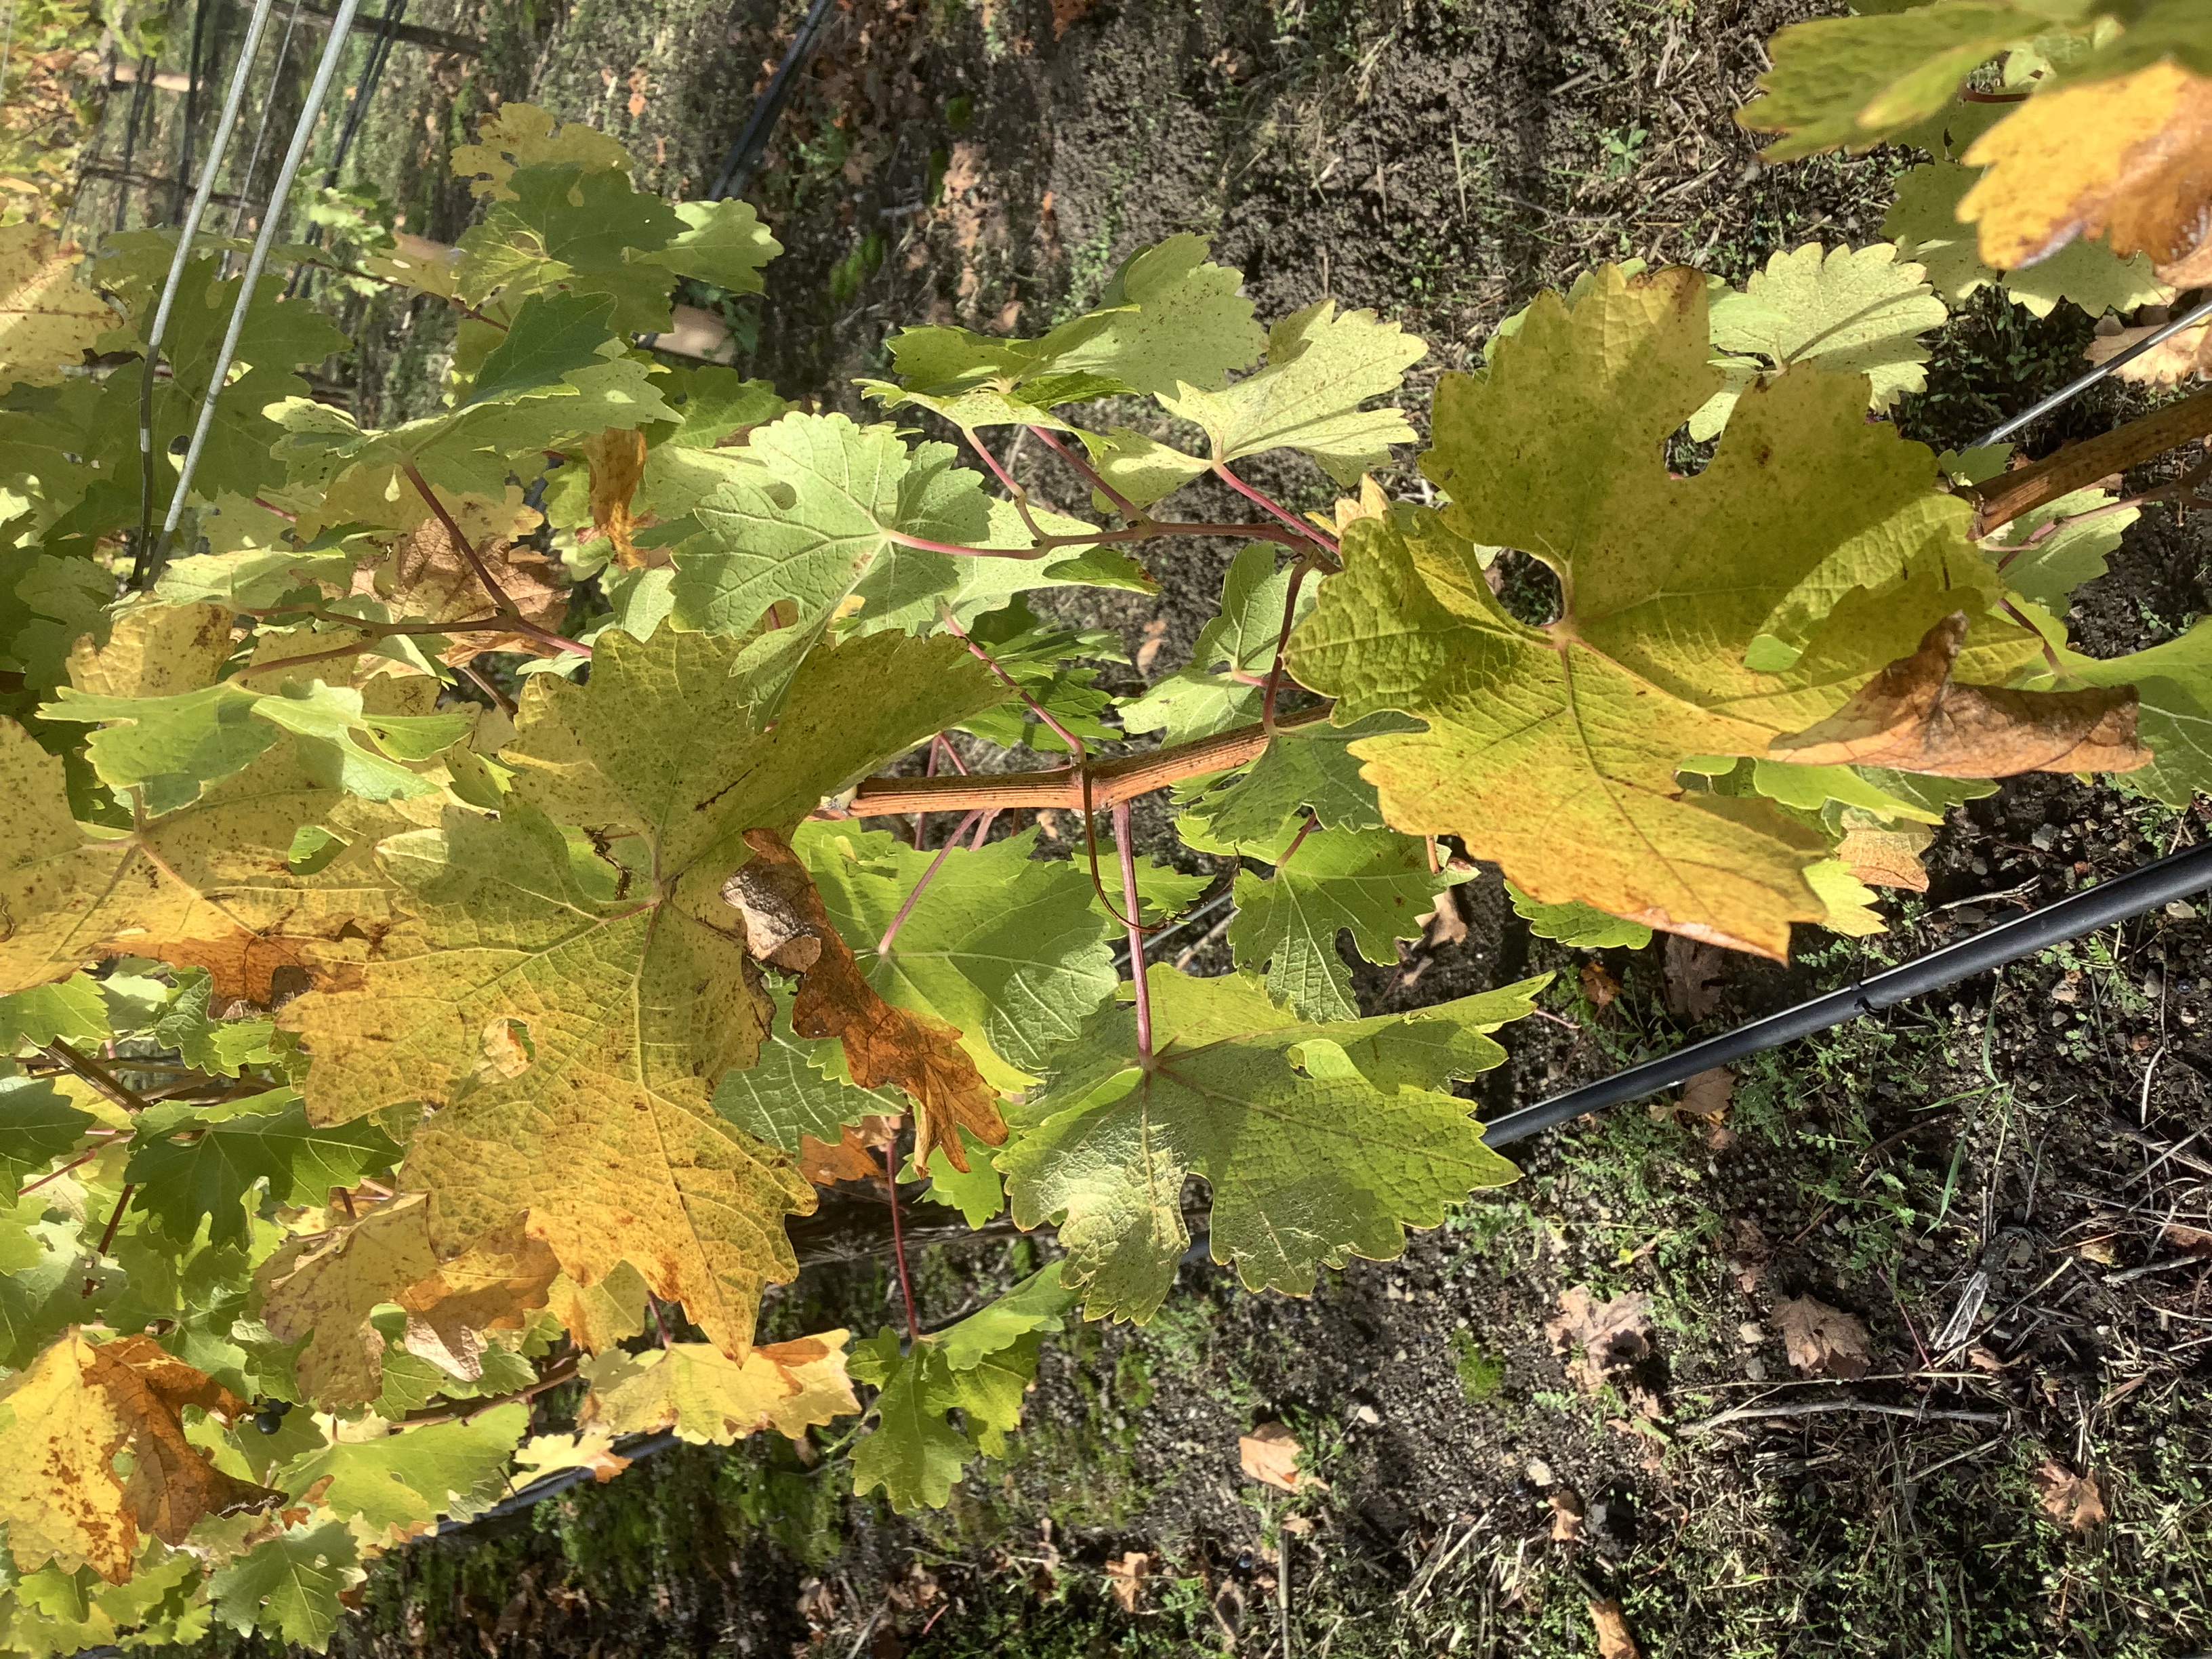
Label: No Virus